Chafford Hundred railway station

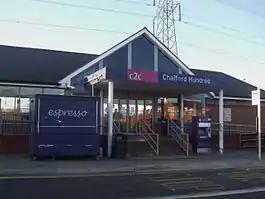
Chafford Hundred railway station in 2010

Chafford Hundred railway station, also known as Chafford Hundred Lakeside station, is located on a single-track branch line of the London, Tilbury and Southend line, serving the area of Chafford Hundred as well as Lakeside Shopping Centre in Essex. It is down the line from London Fenchurch Street via ; it is situated between and . Its three-letter station code is CFH.